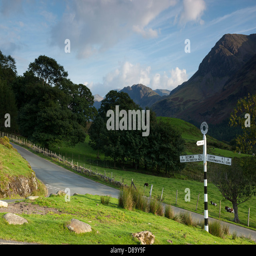
road sign on road at bottom of a city in the background